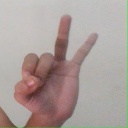
अक्षर: ण